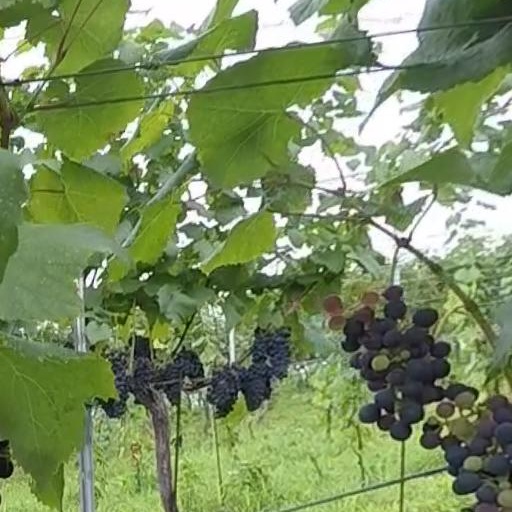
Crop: grape